Dwayne Haskins

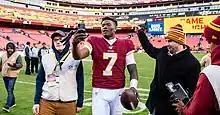
Haskins after his first win as a starting NFL quarterback, 2019

Haskins was selected by the Washington Redskins in the first round of the 2019 NFL draft, 15th overall. Despite his high school and college jersey number of 7 being unofficially retired by the Redskins in honor of quarterback Joe Theismann, whose career ended with a leg injury in 1985, Haskins requested and was granted permission from him to wear it. Haskins signed his four-year rookie contract on May 9, 2019, worth $14.37 million, including an $8.47 million signing bonus.